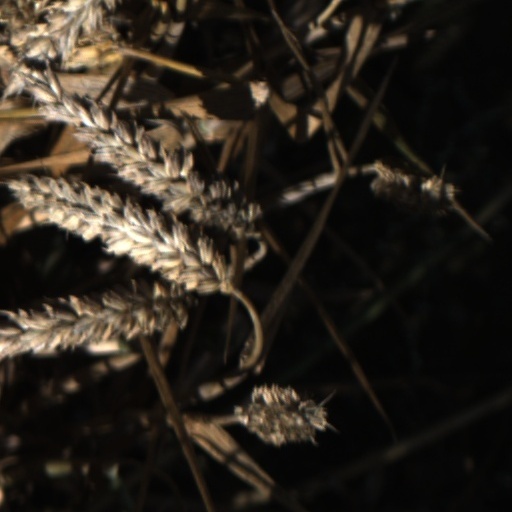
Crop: wheat